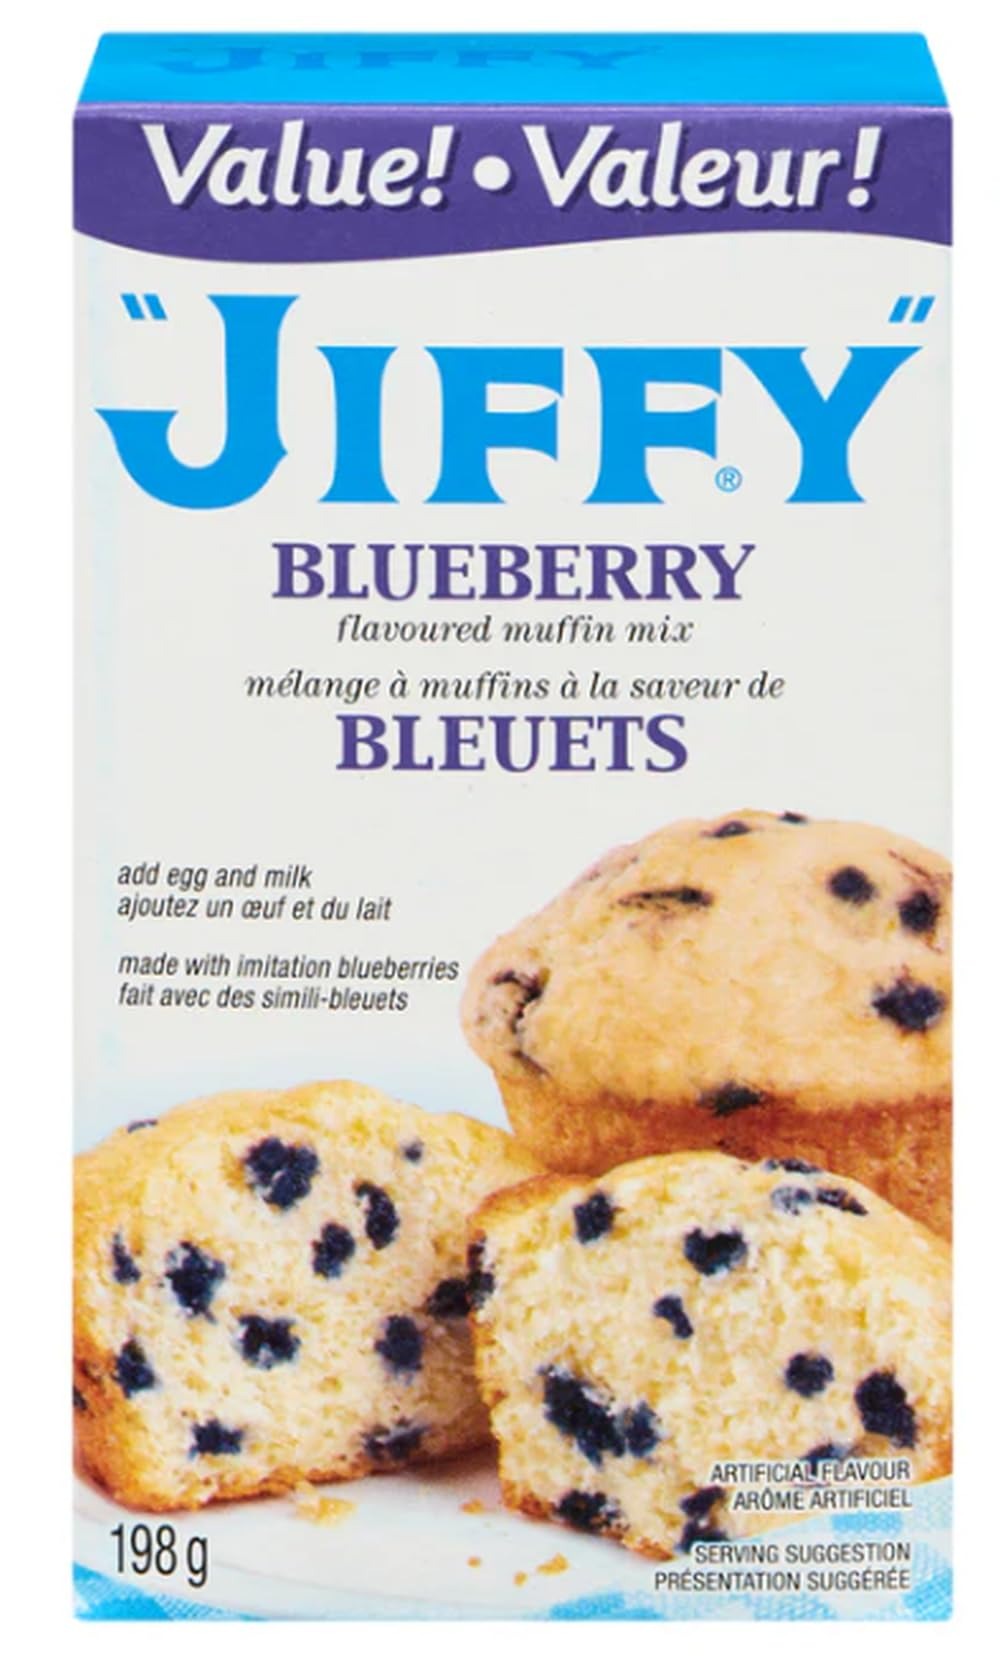
Item Name: Jiffy Blueberry Muffin Mix 7 oz
Bullet Point: 7 oz
Product Description: Jiffy Blueberry Muffin Mix 7 oz
Value: 207.01
Unit: mililitro

Price: 1.19